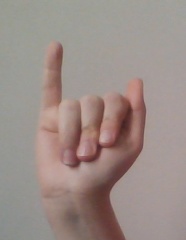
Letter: meem